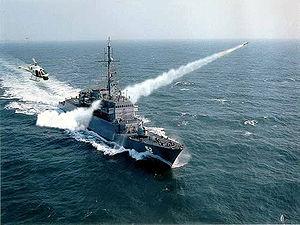
La marine colombienne est la composante navale de l'armée de Colombie. Elle est connue également sous le nom d'Armada nationale ou Armada de la république de Colombie.
La Colombie, en forme longue la république de Colombie est une république constitutionnelle unitaire comprenant 32 départements. Le pays est situé dans le Nord-Ouest de l'Amérique du Sud ; il est bordé à l'ouest par l'océan Pacifique, au nord-ouest par le Panama, au nord par la mer des Caraïbes, au nord-est par le Venezuela, au sud-est par le Brésil, au sud par le Pérou et au sud-ouest par l'Équateur. La Colombie est le 26ᵉ plus grand pays par sa superficie et le 4ᵉ en Amérique du Sud. Avec plus de 49 millions d'habitants, la Colombie est le 28ᵉ pays le plus peuplé du monde et le 2ᵉ de tous les pays de langue espagnole après le Mexique. La Colombie est une moyenne puissance, la 4ᵉ plus grande économie d'Amérique latine, et la 3ᵉ en Amérique du Sud. La production de café, de fleurs, d'émeraudes, de charbon et de pétrole forme le principal secteur de l'économie colombienne.